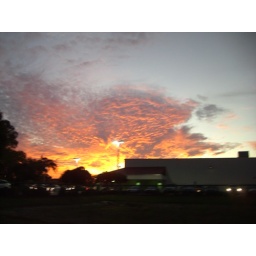
this was the other night by my house riding down the street